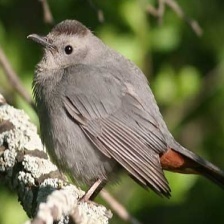
Species: GRAY CATBIRD
Scientific name: DUMETELLA CAROLINENSIS